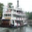
Label: ship